2017 Fitzgerald Glider Kits 300

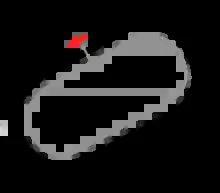
The layout of Bristol Motor Speedway, the venue where the race was held.

The Bristol Motor Speedway, formerly known as Bristol International Raceway and Bristol Raceway, is a NASCAR short track venue located in Bristol, Tennessee. Constructed in 1960, it held its first NASCAR race on July 30, 1961. Despite its short length, Bristol is among the most popular tracks on the NASCAR schedule because of its distinct features, which include extraordinarily steep banking, an all concrete surface, two pit roads, and stadium-like seating. It has also been named one of the loudest NASCAR tracks.